La Roche-sur-Foron station

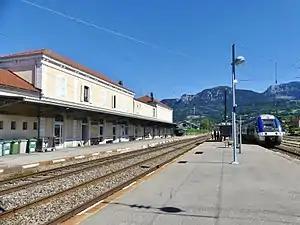
The station in 2017

La Roche-sur-Foron station is a railway station in the commune of La Roche-sur-Foron, in the French department of Haute-Savoie. It is located at the junction of the standard gauge Aix-les-Bains–Annemasse and La Roche-sur-Foron–Saint-Gervais-les-Bains-Le Fayet lines of SNCF.